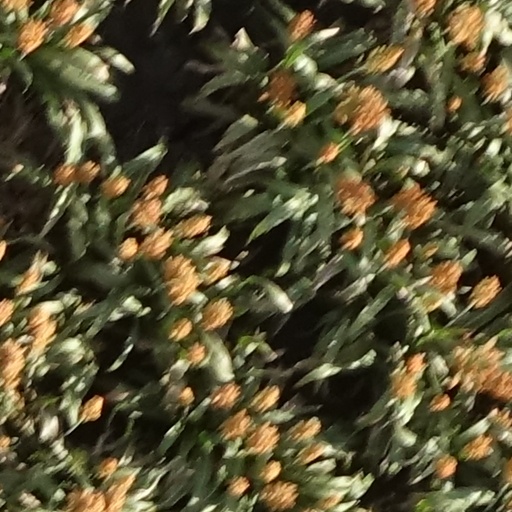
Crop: sorghum